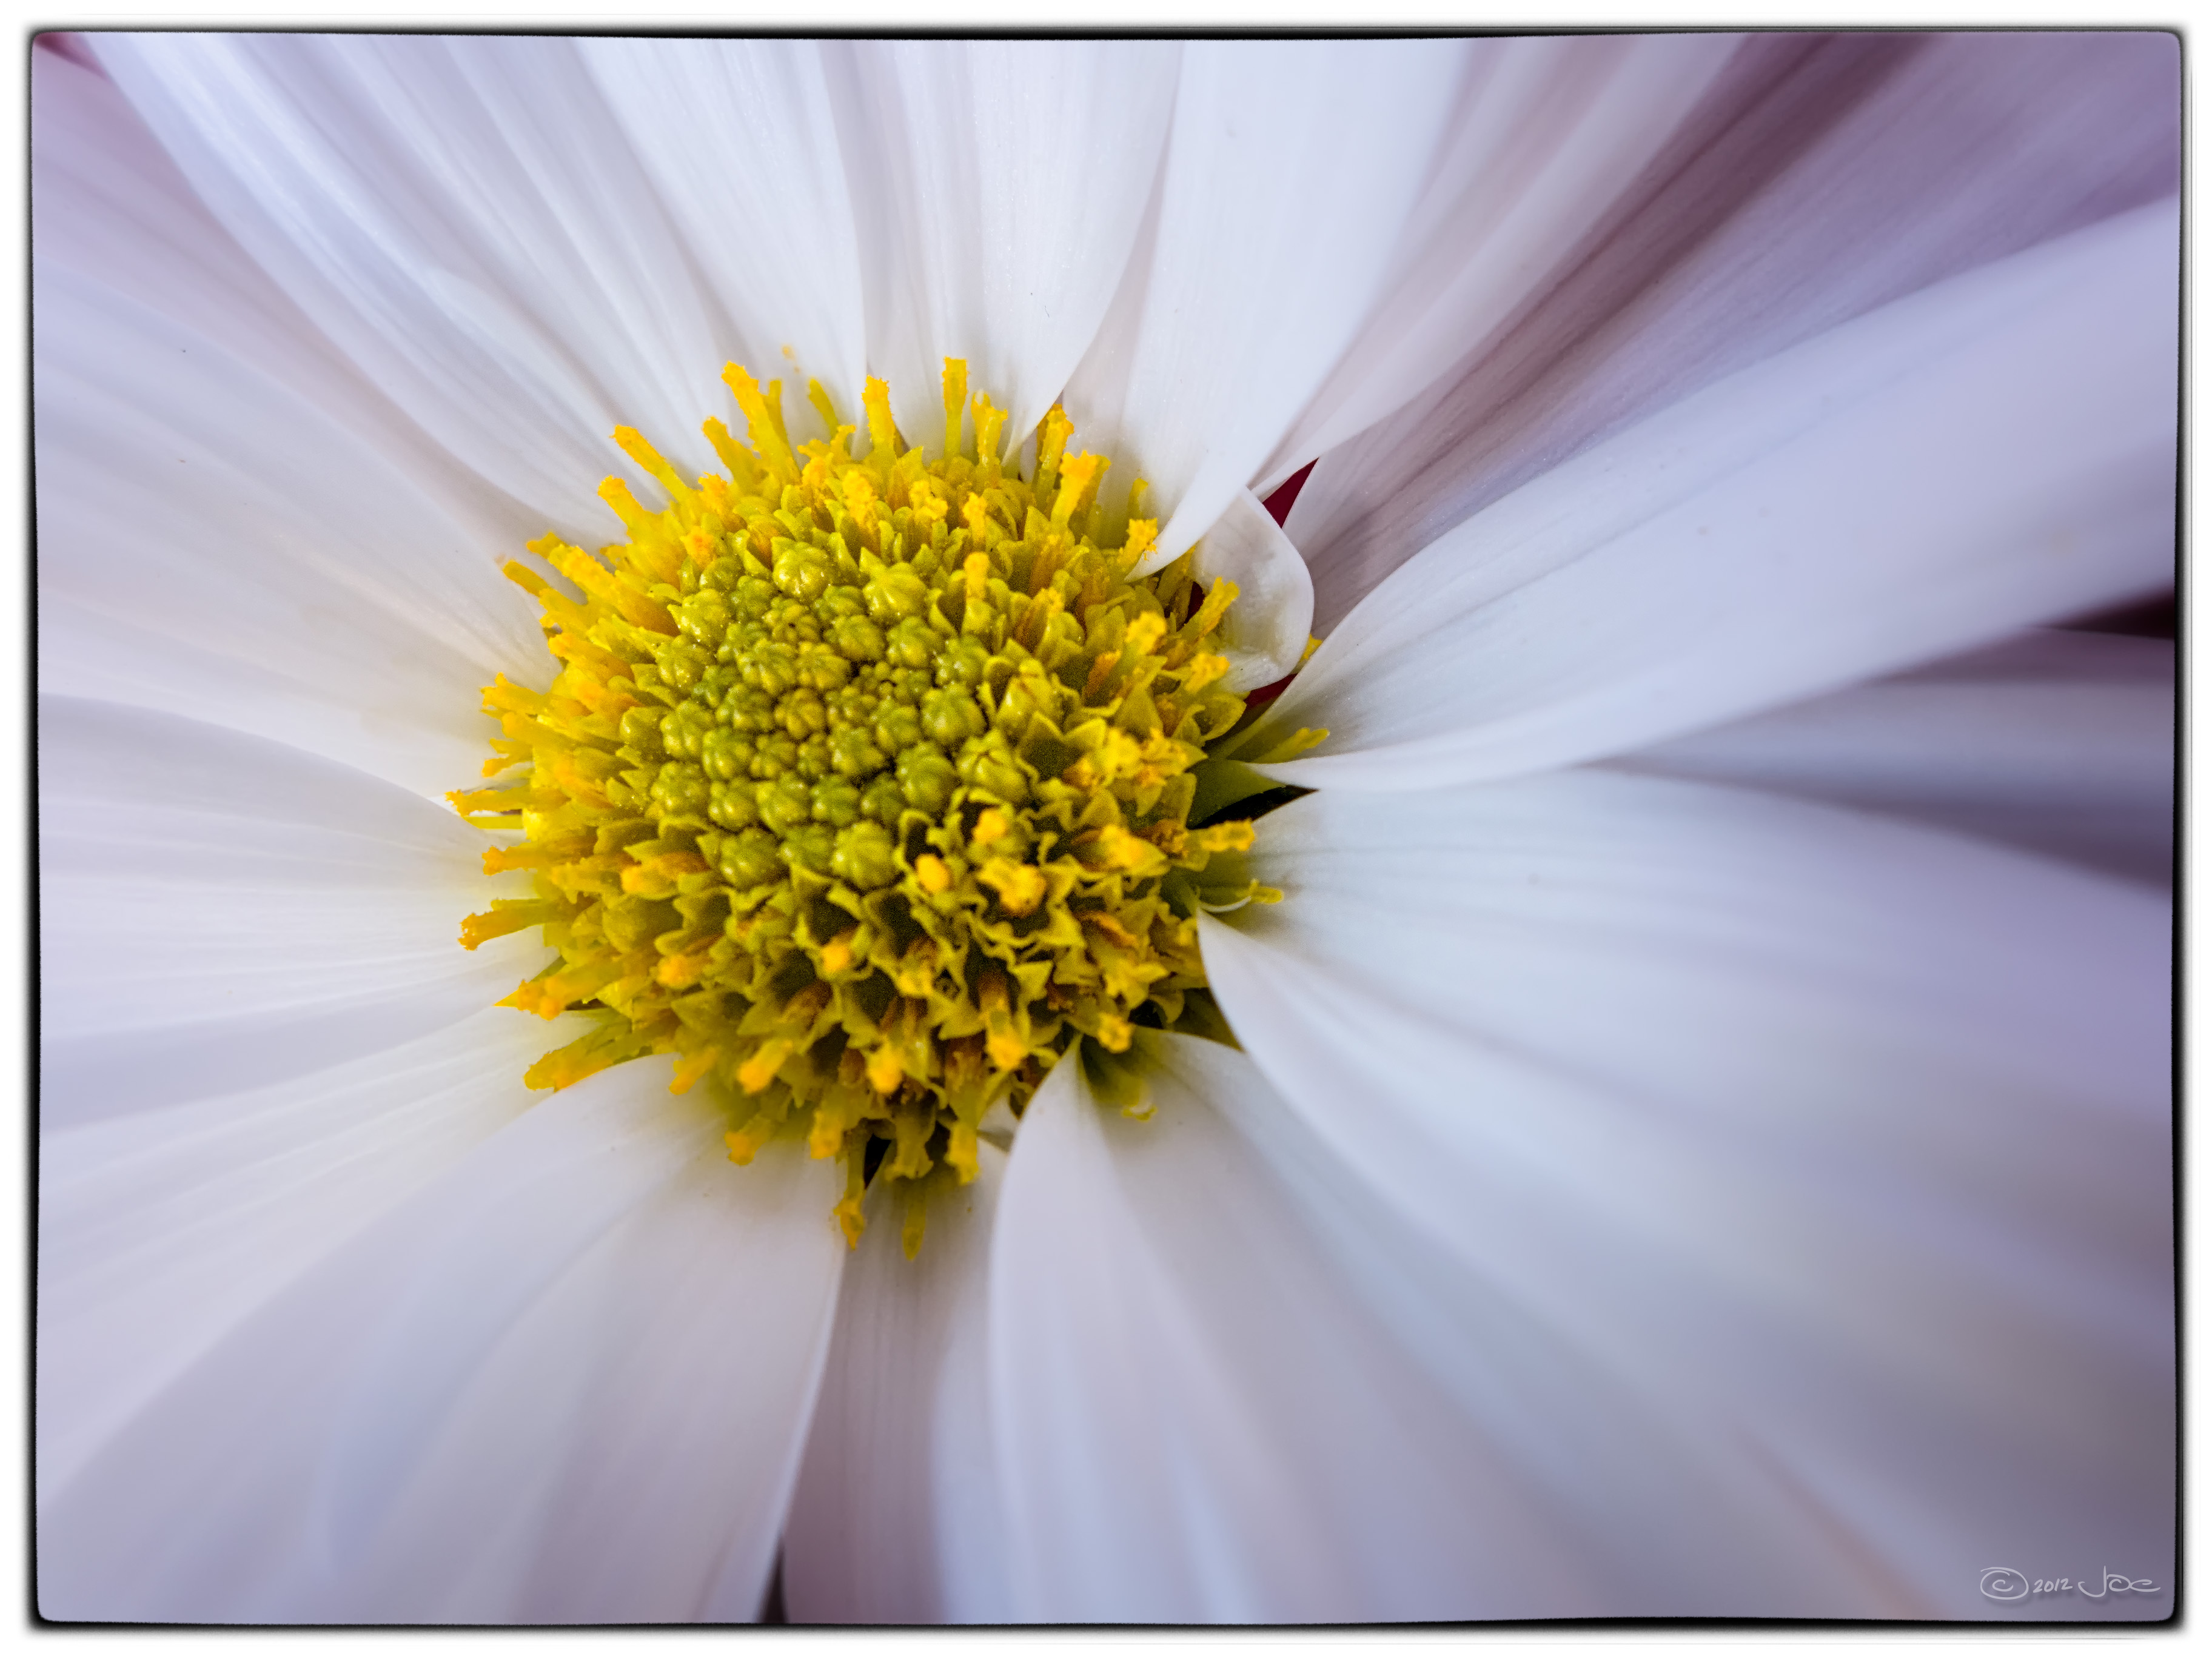
plant, white, flower, petal, daisy, macro, yellow, flora, wildflower, close up, lumix, panasonic, dmc, lx7, panasoniclumixdmclx7, macro photography, flowering plant, daisy family, plant stem, land plant